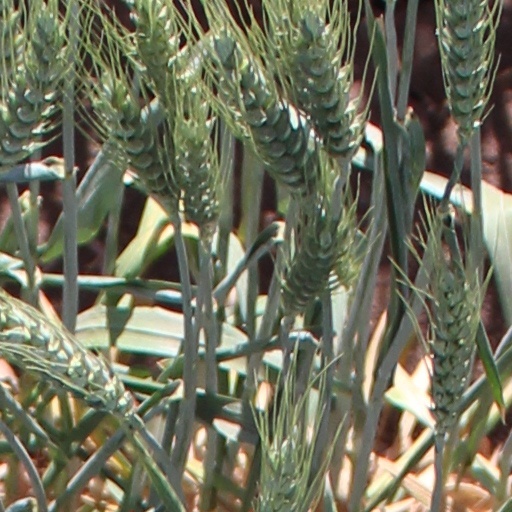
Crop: wheat